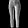
Label: Trouser